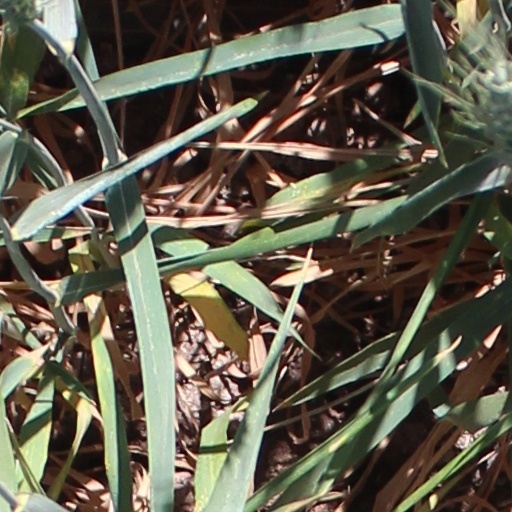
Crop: wheat